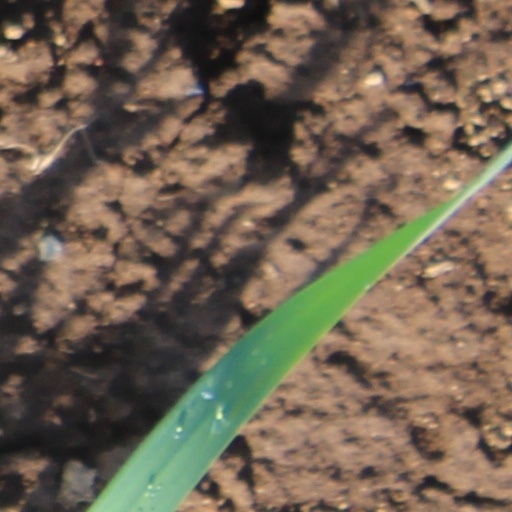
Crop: wheat